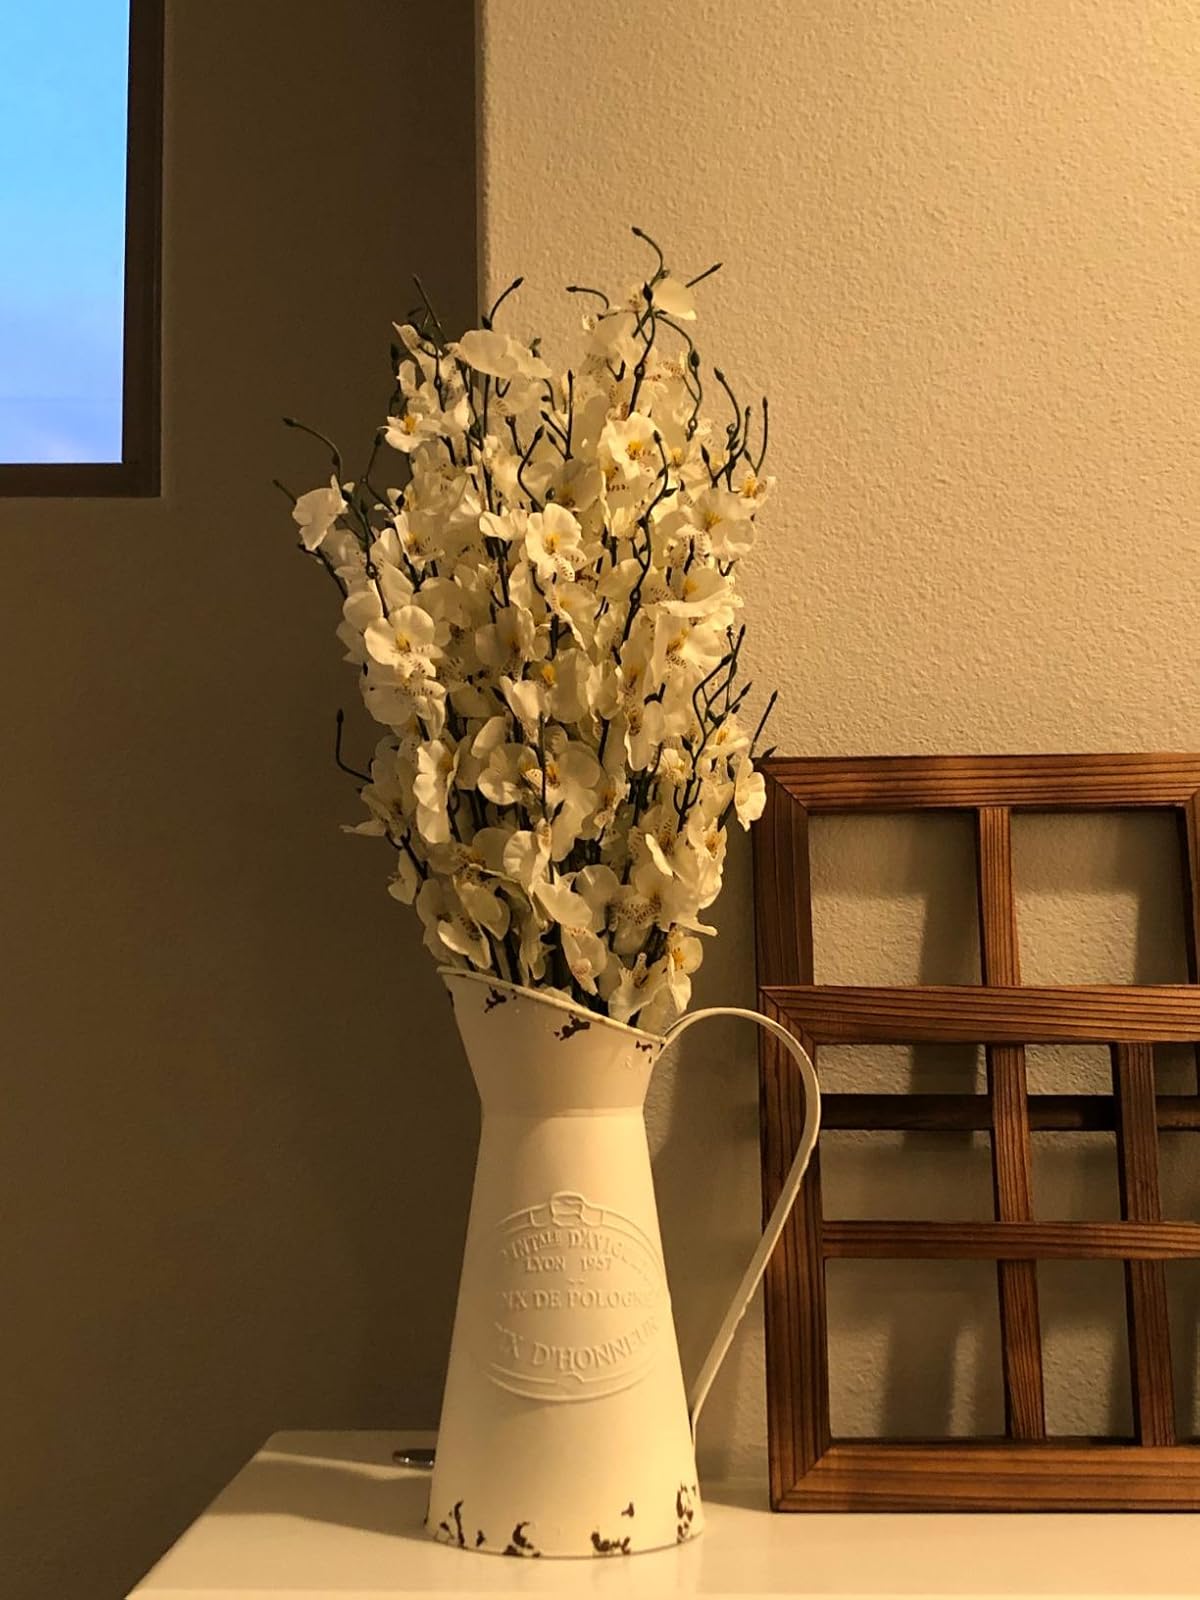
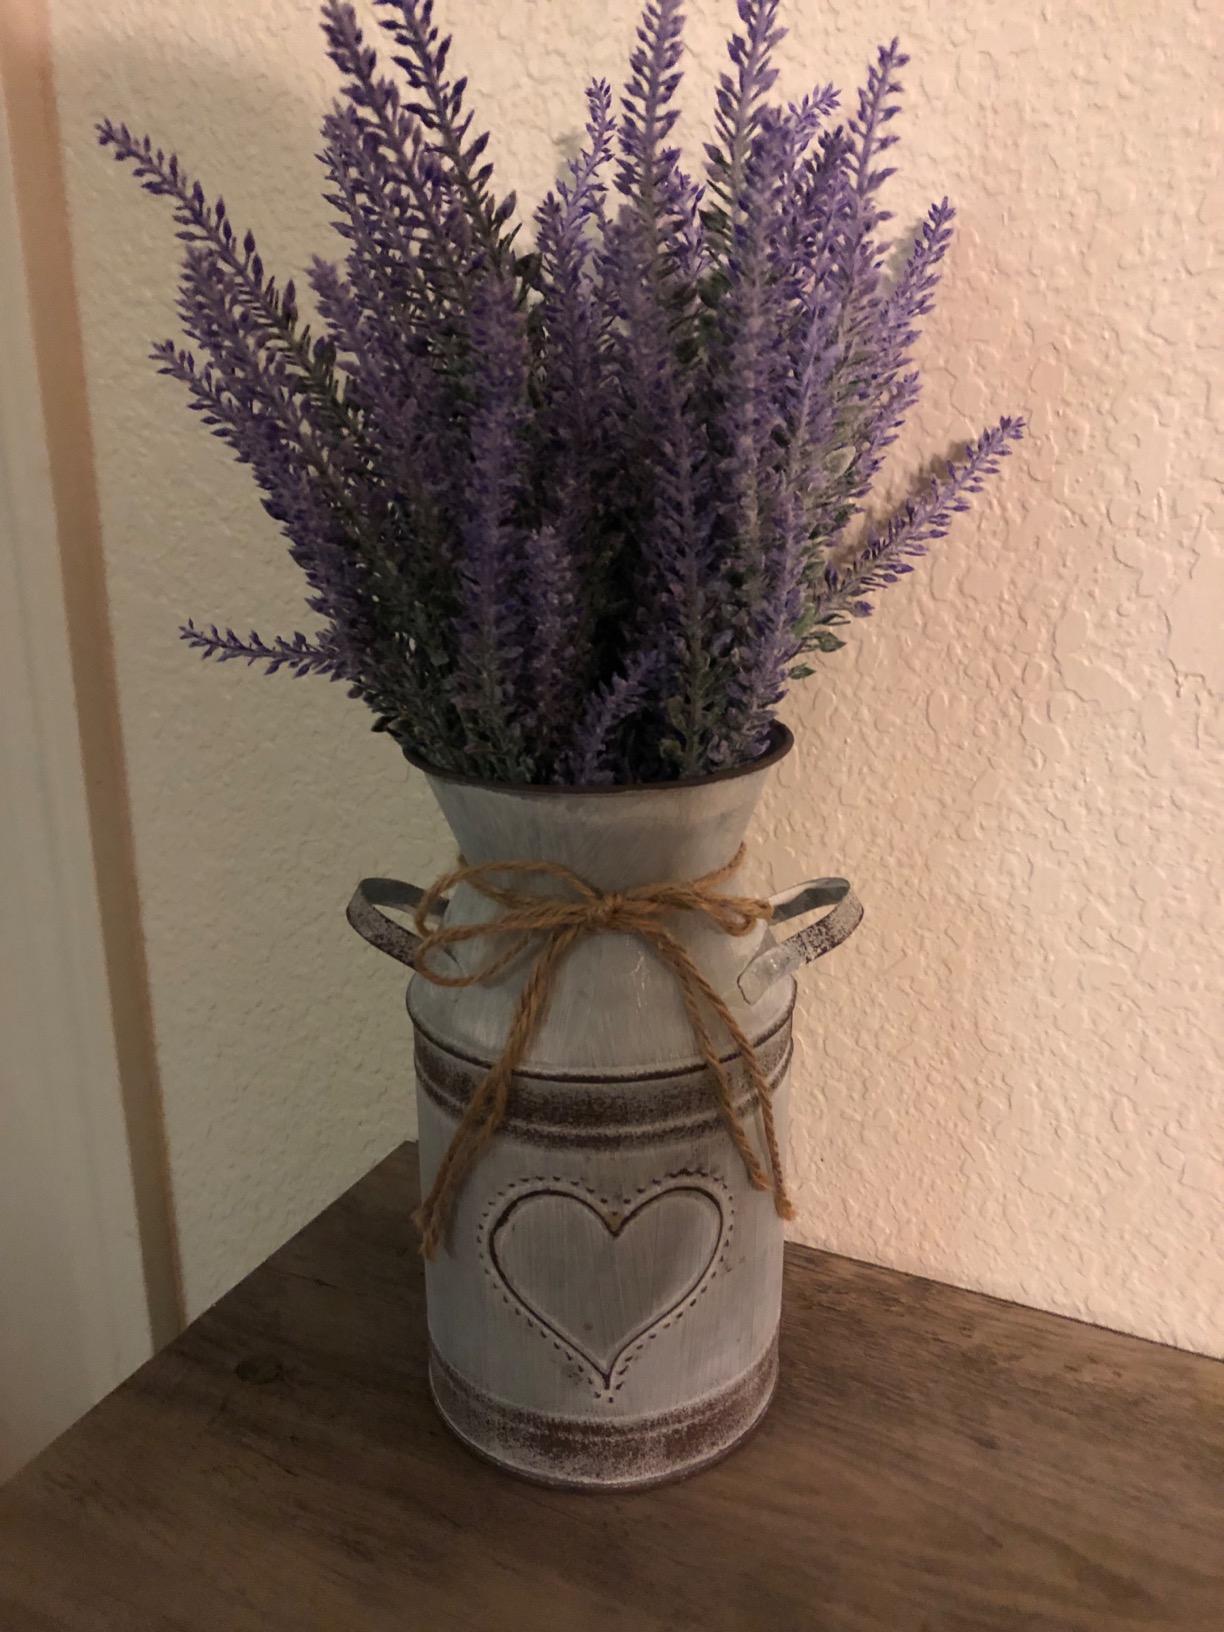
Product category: vase
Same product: no